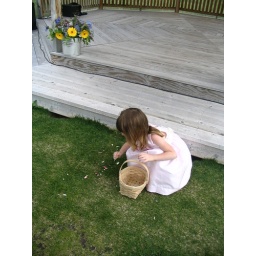
flower girl in reverse